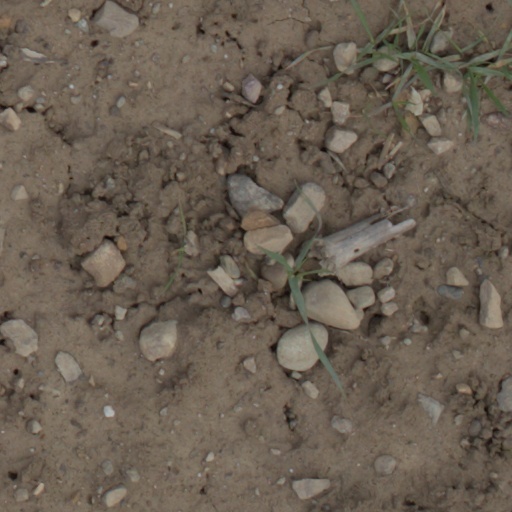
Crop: wheat